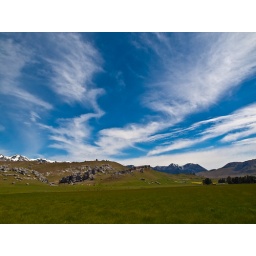
Dramatic skies over castle hill and working ranch